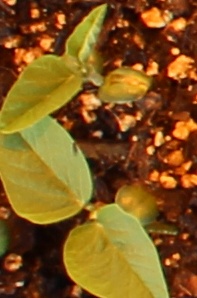
Label: Soybean